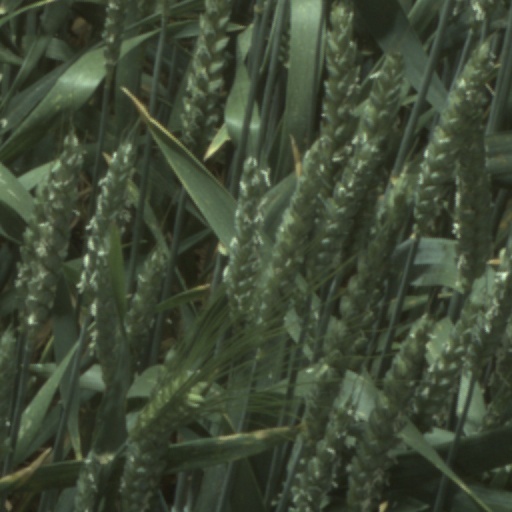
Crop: wheat